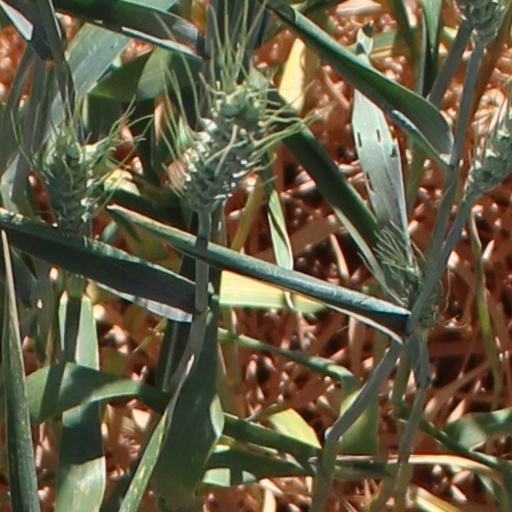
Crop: wheat